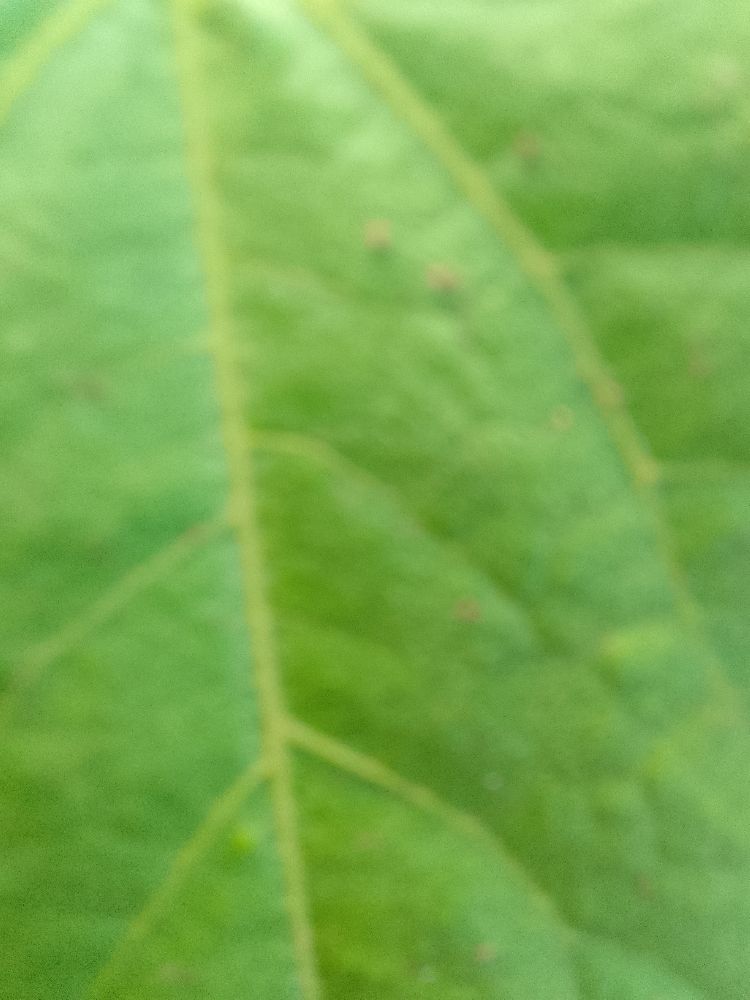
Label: healthy